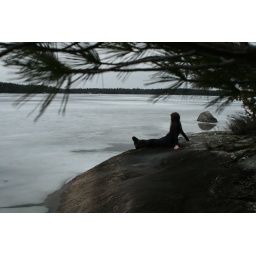
My sister Angharad sitting by the water at the cottage. It was so beautiful staying there. My sister actually took this.